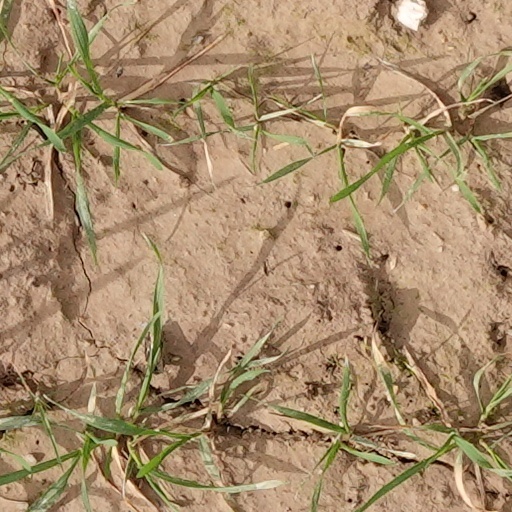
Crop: wheat